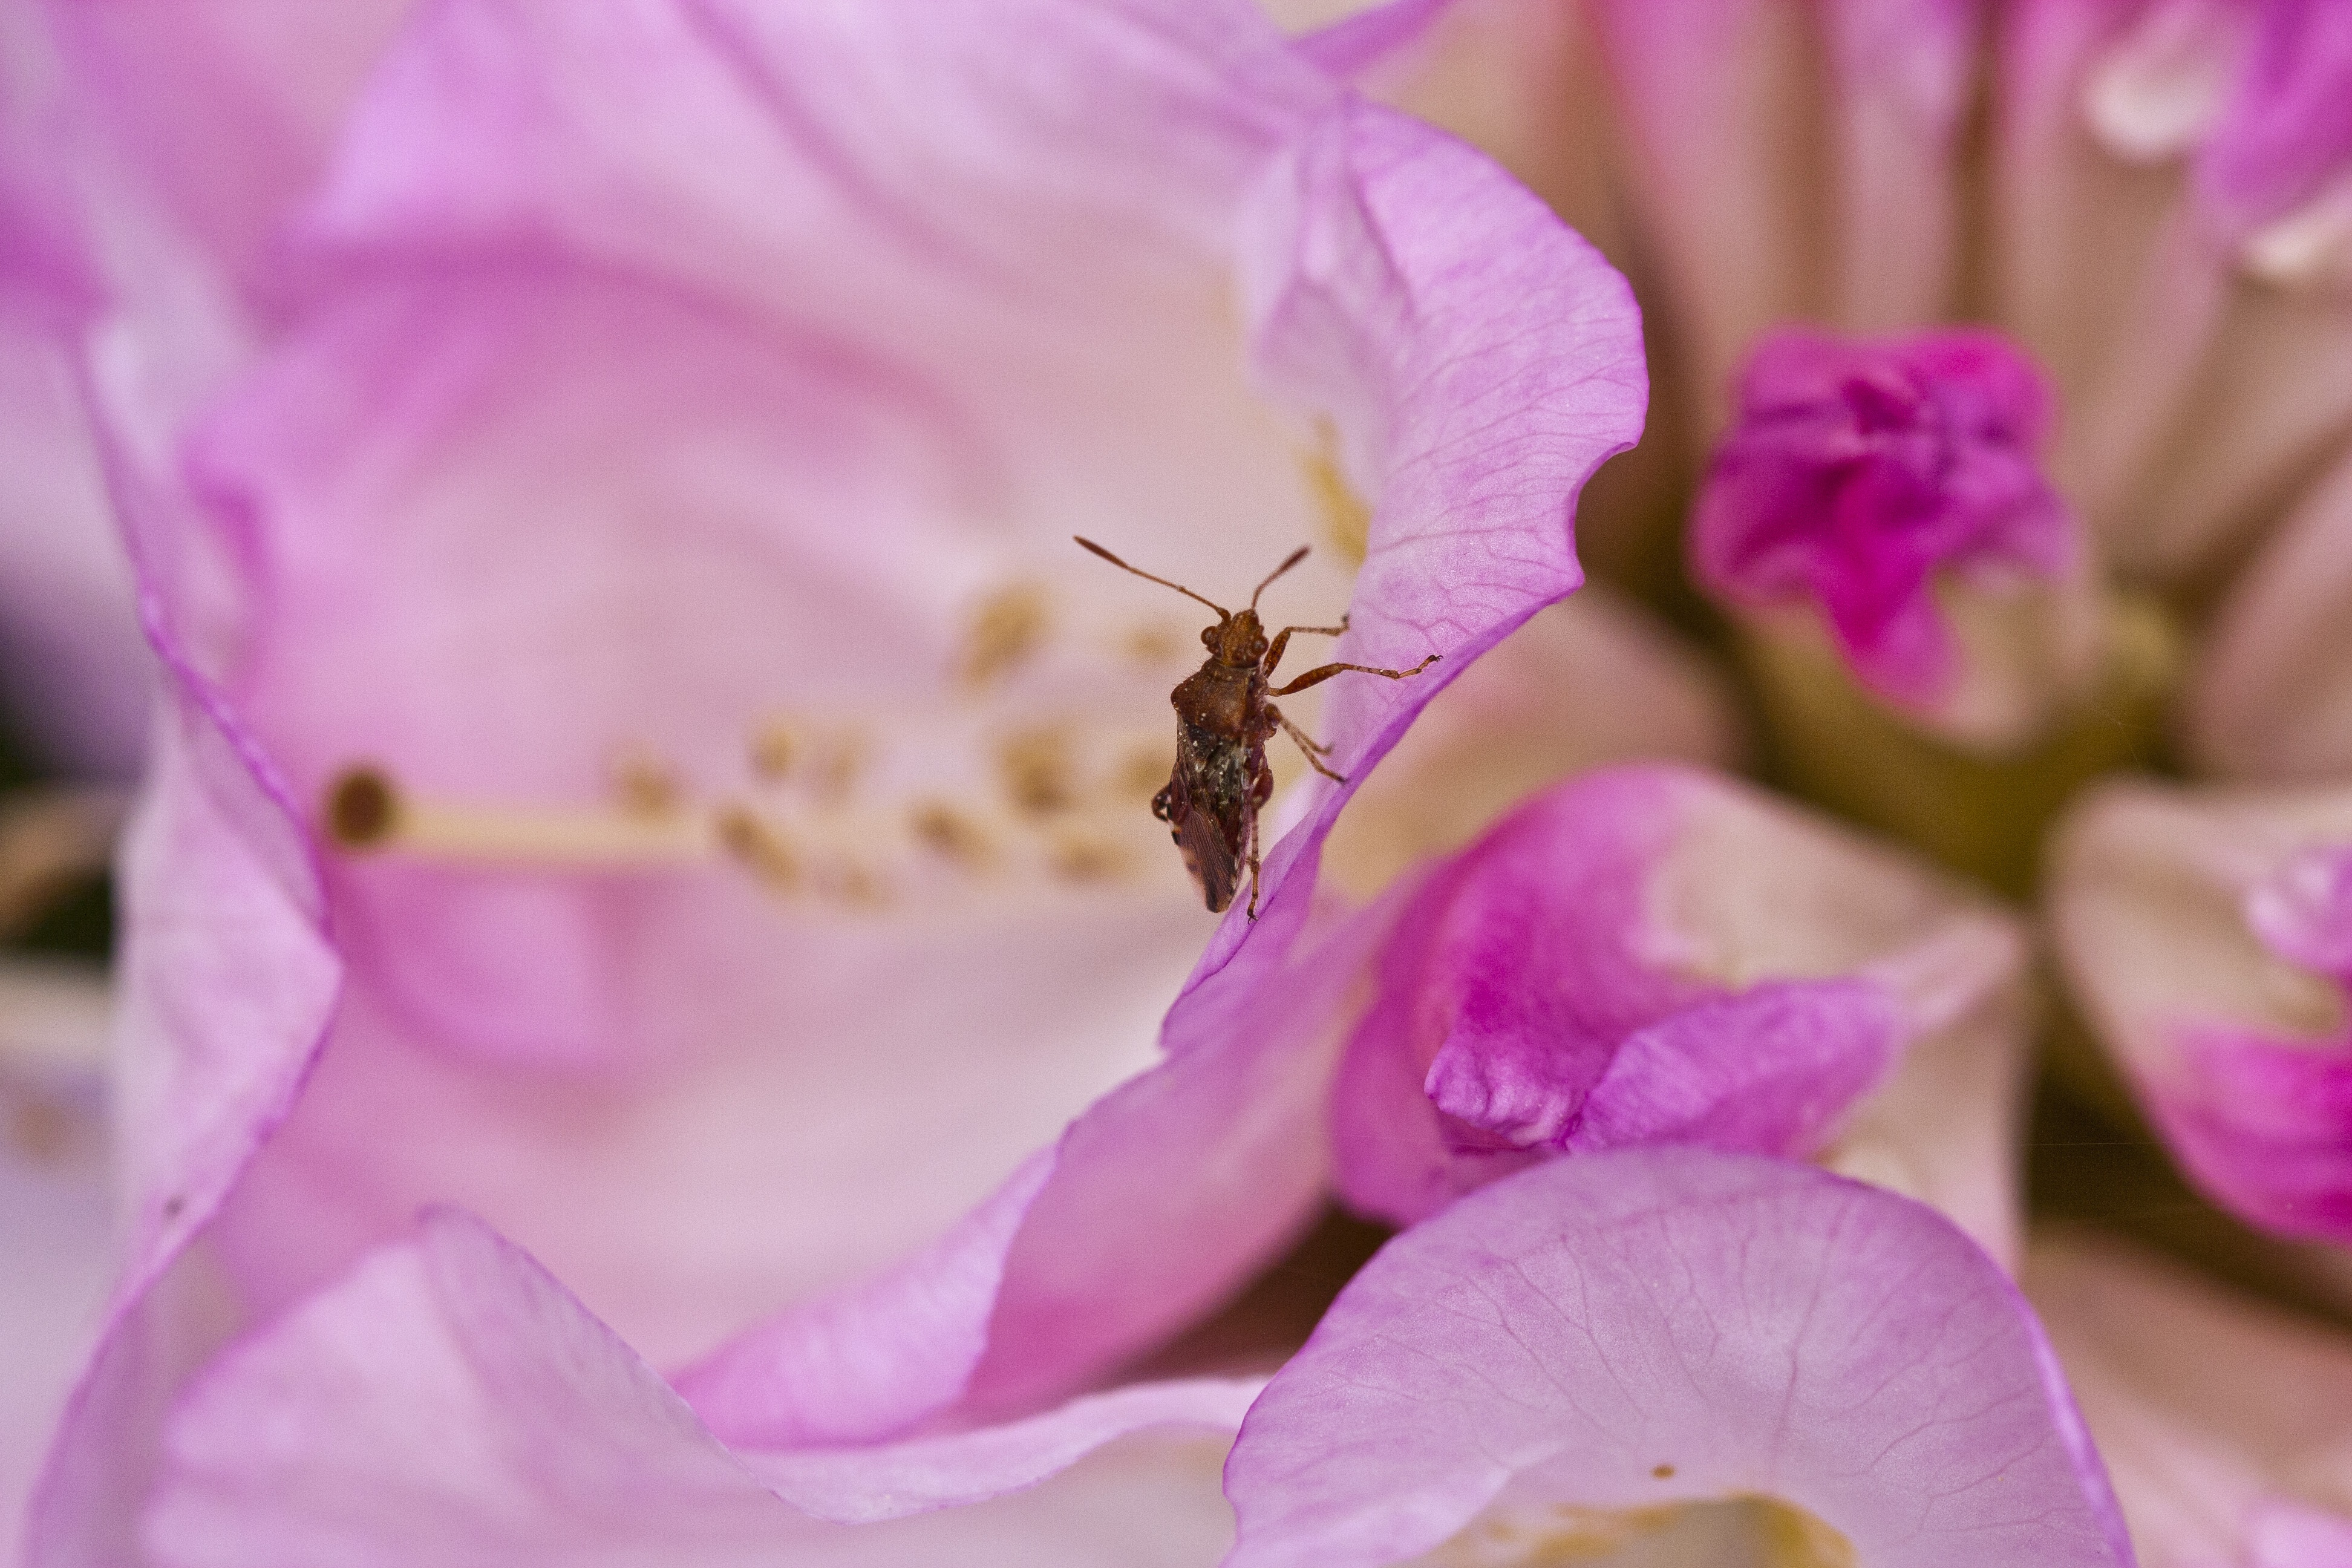
nature, blossom, plant, photography, flower, purple, petal, bloom, bush, pollen, spring, insect, pink, flora, invertebrate, close up, rhododendron, beetle, macro photography, flowering plant, pink rhododendron, land plant